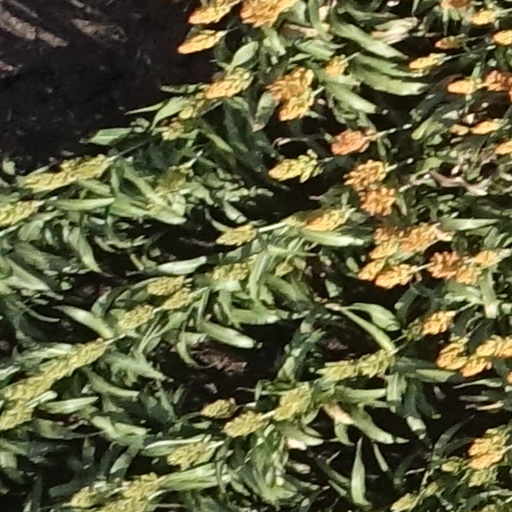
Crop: sorghum